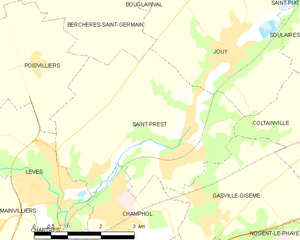
carte de la commune de Saint-Prest.
Saint-Prest est une commune française située dans le département d'Eure-et-Loir en région Centre-Val de Loire.